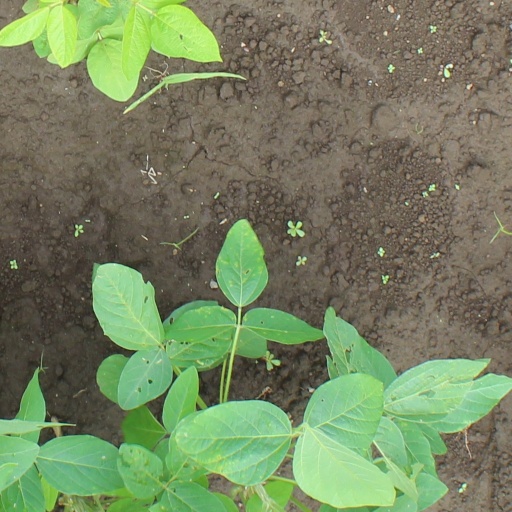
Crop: soybean